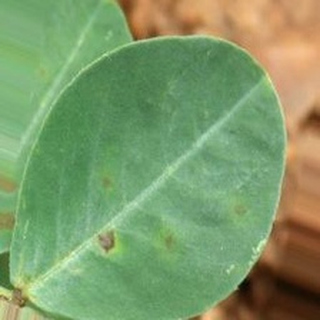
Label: groundnut_early_leaf_spot